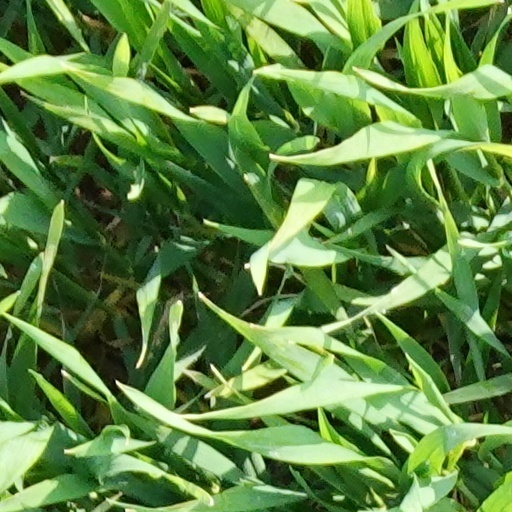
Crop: wheat